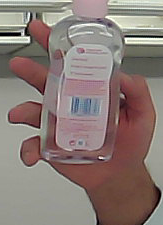
Product: johnson_baby